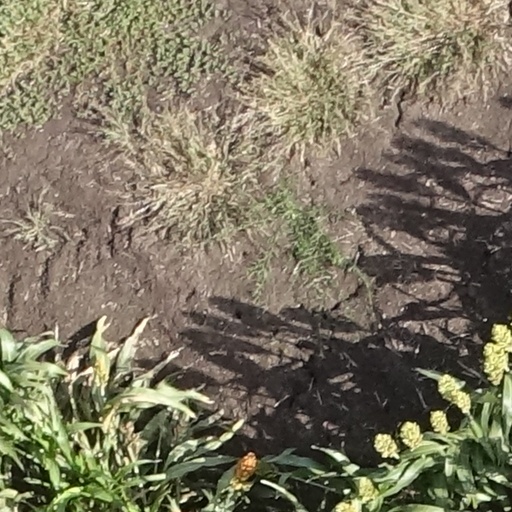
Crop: sorghum